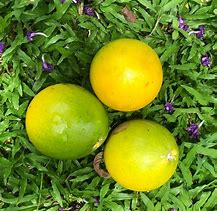
Label: others